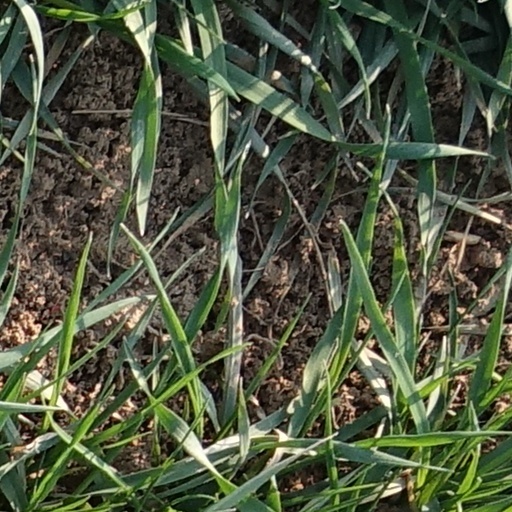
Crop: wheat